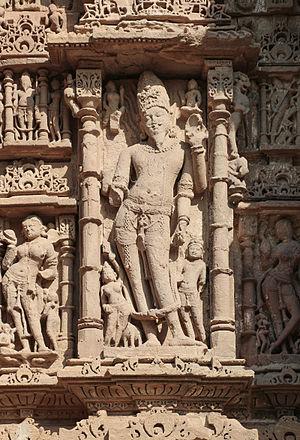
Bas-relief du dieu Agni sur le Guda Mandap, temple de Surya, Modhera, Inde
Agni est l'une des principales puissances agissantes numineuses du Védisme, seigneur du feu sacrificiel et du foyer.